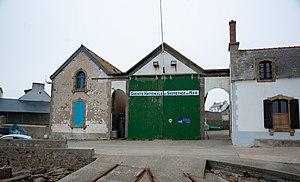
Île-de-Sein, [il də sɛ̃], en breton Enez-Sun, est une commune du département du Finistère, dans la région Bretagne, en France. Elle est essentiellement constituée des îles de Sein et de Kélaourou ainsi que d'îlots avoisinants. La commune fait partie du parc naturel marin d'Iroise et du parc naturel régional d'Armorique.
Le Ville de Paris (SNS 060) est un bateau de la Société nationale de sauvetage en mer en France qui fut en service à la station SNSM de l'île de Sein entre 1980 et 2016. Il est le premier de la série commencée en 1980 des canot tous temps de 17,60 m, avec une coque en polyester et composite verre-résine, canot insubmersible et auto-redressable. Il pouvait ainsi sortir dans n'importe quelle condition de vent et de mer, et affronter les mers les plus dures. Il appareillait après le quart-d'heure qui suit l'alerte, elle-même déclenchée par le CROSS pour un sauvetage ou une évacuation sanitaire. Ces canots tous temps sont reconnaissables à leur coque de couleur verte et à leur immatriculation « SNS 0nn ».